Matt Holliday

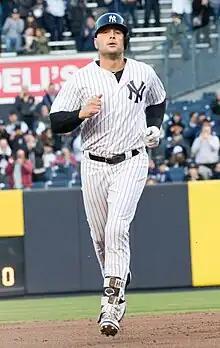
Holliday with the New York Yankees in 2017

By reaching base in each of his first 30 home games of 2014, Holliday authored the longest such streak to start a season in franchise history since Solly Hemus had 33 straight in 1953, extending a streak of 42 dating back to the previous September 6. He singled in Jon Jay to drive in the 1,000th run of his career on June 17 at Busch Stadium against Washington, the 277th player in MLB history to do so. While batting against Dan Haren of the Dodgers on July 19, Holliday hit his 400th career double and hit a home run for his 1,000th run scored.